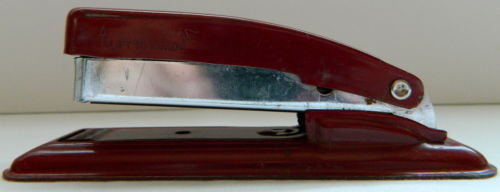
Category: stapler